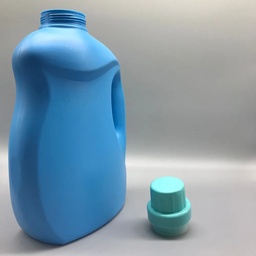
Label: plastic